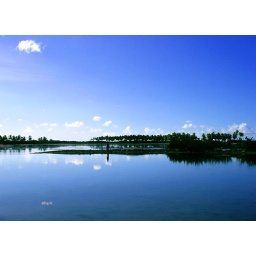
The silent sea islands , over the blue sky !